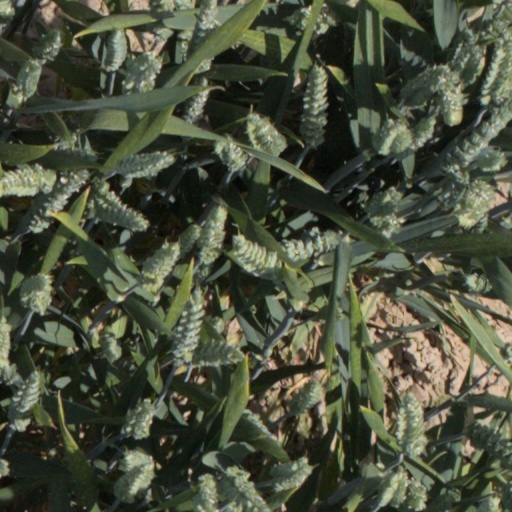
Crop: wheat